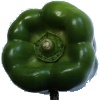
Label: Pepper Green 1